Villa Bernasconi

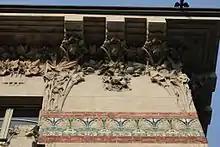
Multicolour tile frieze with butterflies

The building is also ornamented with several different ceramic tile friezes, depicting flowers and stylized vegetable elements in strongly contrasting colours. The higher frieze represents silkworm butterflies, while under the eaves we can find single tile inserts with white petals (possibly magnolias’) on a blue background. Lower down, we have smaller bands of ceramic tiles with a leaf motif. On top of the windows, we find other blue tile inserts with lily-shaped white flowers with pointed petals.